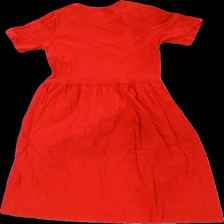
View: back
Type: Dress
Category: Children
Brand: Not in the list
Brand text on label: kälke kruse
Colors: Red
Material: 100% cotton
Pattern: Embroidered
Cut: Regular
Size: 128
Season: All
Trend: 90s
Stains: Minor
Holes: Minor
Damage: hål
Damage location: top center
Damage 2: fläckar
Damage 2 location: middle right
Damage 3 location: bottom right
Price range: 50-100
Recommended usage: Reuse
Description: röd klänning med broderade blommor fram och rosett (trasig). liten fläck fram och någon lös tråd i söm i midjan. litet hål vid broderiet